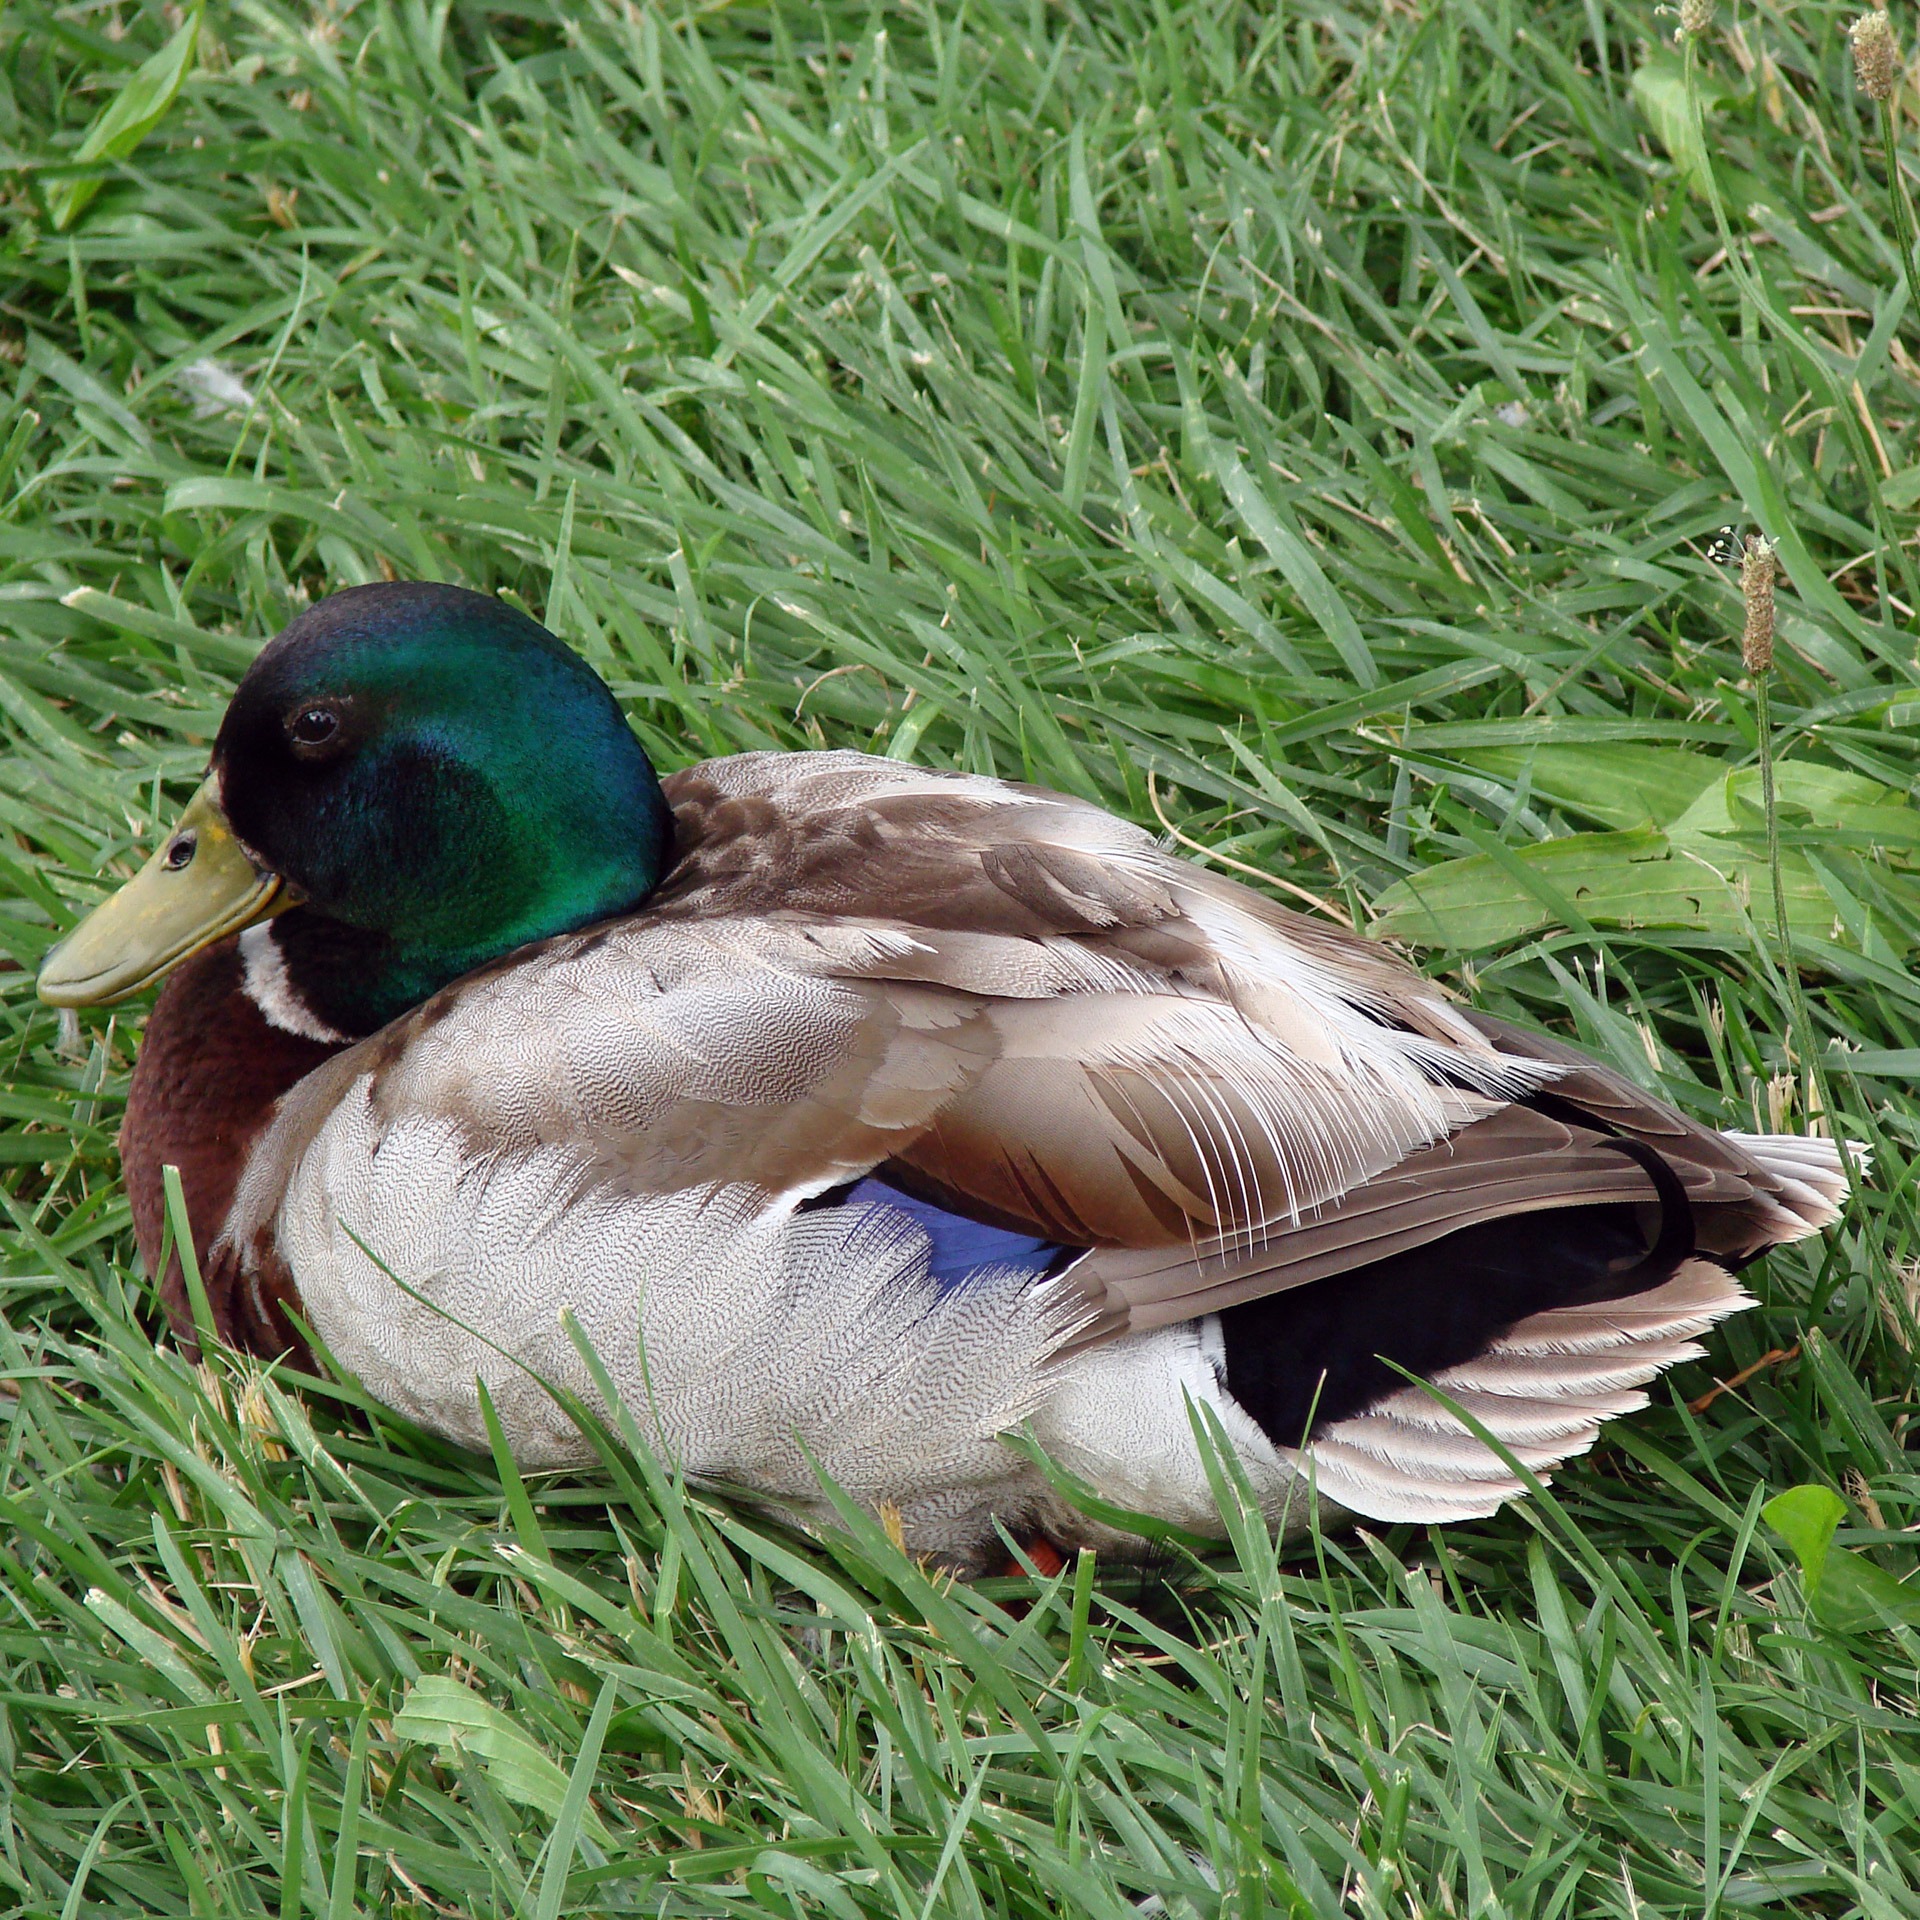
nature, grass, bird, wing, animal, summer, male, wildlife, beak, fauna, poultry, duck, goose, vertebrate, waterfowl, water bird, mallard, canard, ducks geese and swans